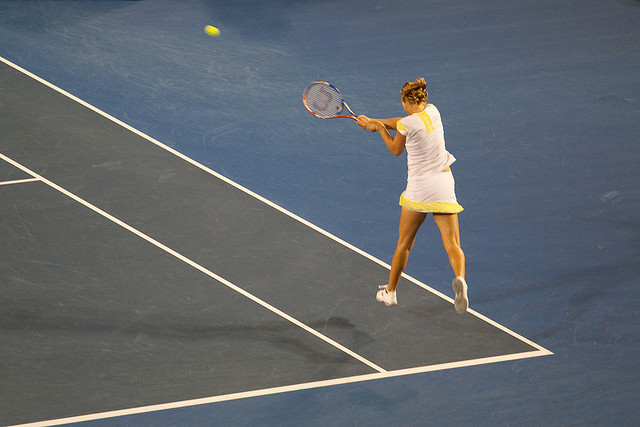
một người phụ nữ đang nhảy lên để đánh quả bóng tennis